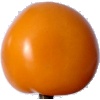
Label: yellow_tomato